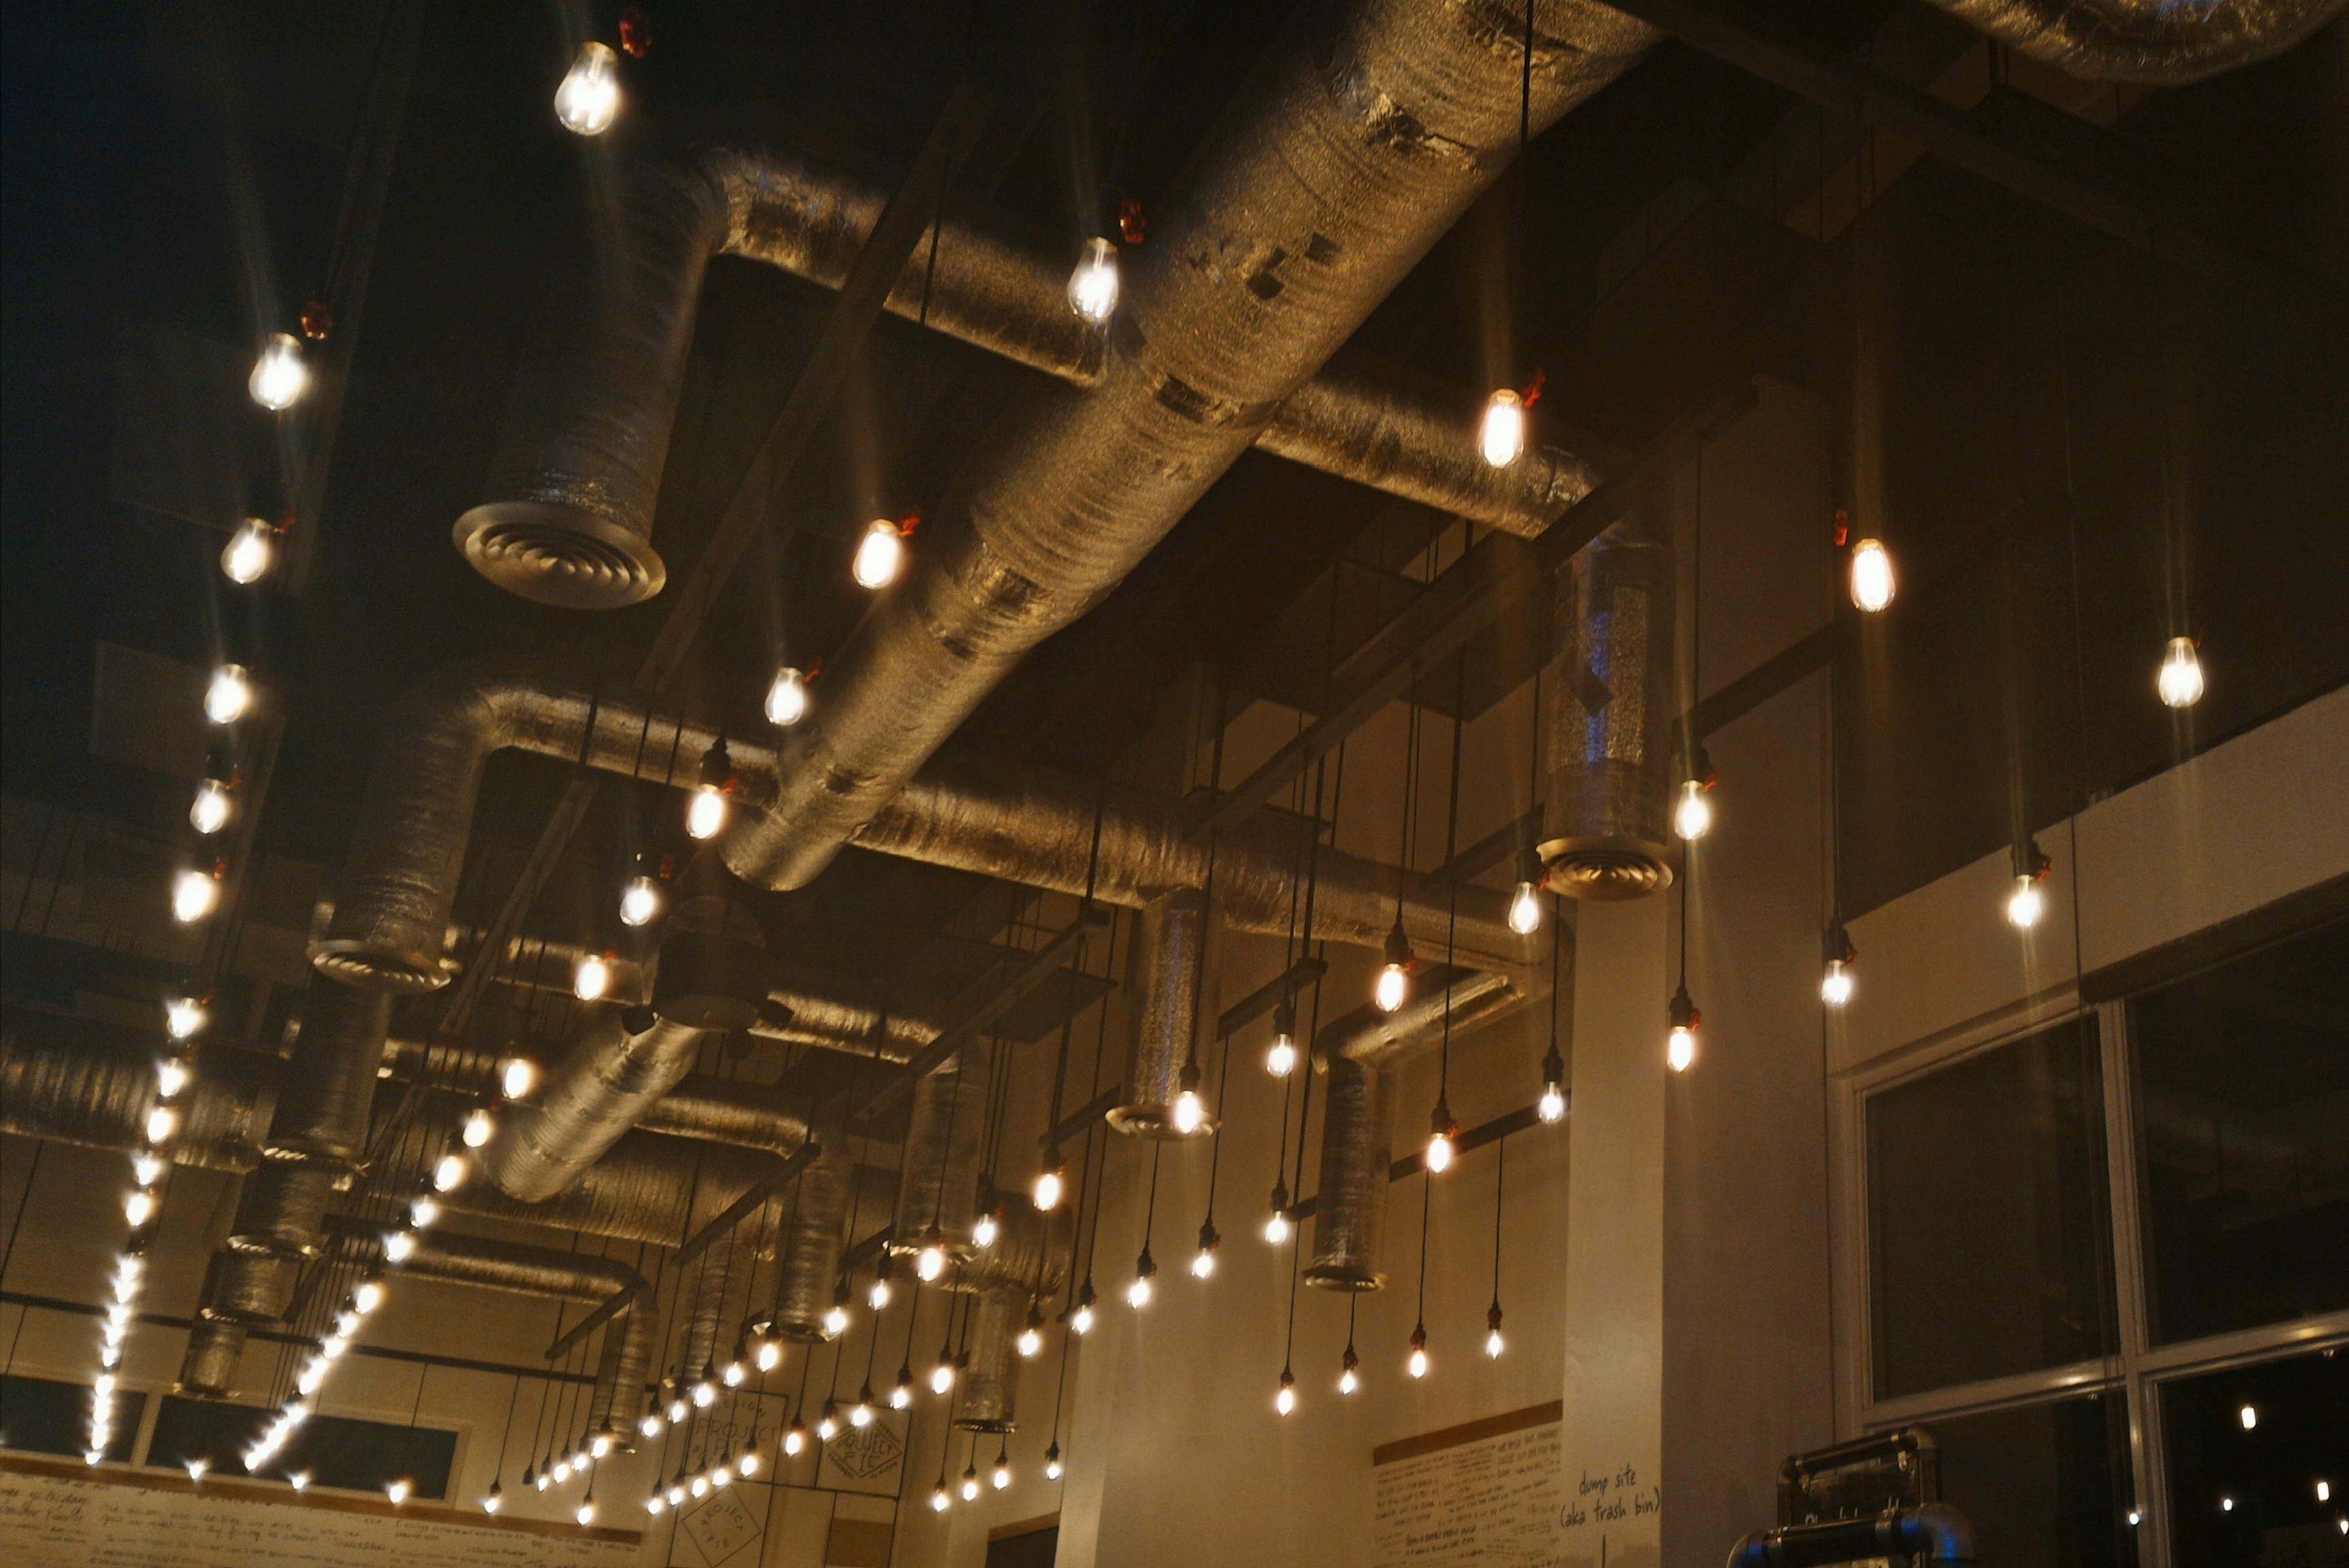
light, night, lighting